Economy of Tiruchirappalli

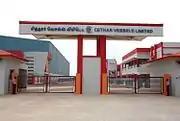
The entrance to Unit-7 of Cethar Vessels Private Limited

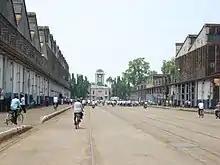
Golden Rock Railway Workshop

Tiruchirappalli is a major engineering equipment manufacturing hub in Tamil Nadu. The Golden Rock Railway Workshop, moved to Tiruchirappalli from Nagapattinam in 1928, is one of the three railway workshop–cum–production unit in Tamil Nadu. The workshops produced 650 conventional and low-container flat wagons during the year 2007-08. The chief workshop manager's office at Golden Rock was awarded a star rating by the Bureau of Energy Efficiency for the proper and regulated usage of electricity in its offices.